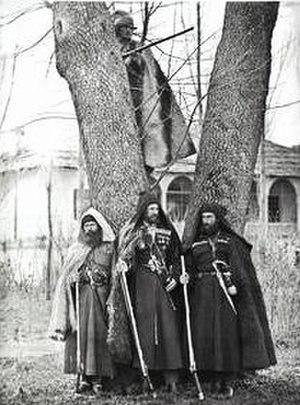
Mingréliens 한국어: 밍그렐리아족 Հայերեն: Մեգրելներ Ирон: Мегрелæгтæ Italiano: Mingreli עברית: מגרלים ქართული: მეგრელები
Les Mingréliens sont un sous-groupe ethnique des Géorgiens qui vivent majoritairement en Samegrelo, région de la Géorgie. Ils sont également nombreux en Abkhazie et à Tbilissi. Entre 180 000 et 200 000 personnes d'origine mingrélienne ont été expulsées de l'Abkhazie à la suite du conflit abkhazo-géorgien au début des années 1990 et du nettoyage ethnique de Géorgiens dans cette région séparatiste.
Les Zanes, ou les Tchanes sont un groupe ethnique géorgien vivant, pour la grande majorité d'entre eux, aux bords de la mer Noire, en Géorgie, en Turquie et certains, en Grèce. L'emplacement de l'habitation de ce peuple correspond à peu près aux frontières de l'antique royaume de Colchide au nord, et au royaume médiéval de Trébizonde au sud.